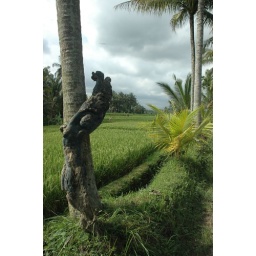
carving on tree in rice paddy. walking toward Sari O. cafe